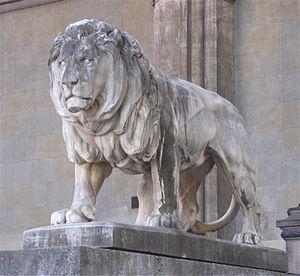
Wilhelm von Rümann est un important sculpteur allemand qui a principalement fait carrière à Munich.